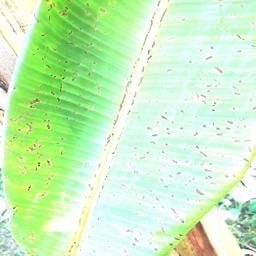
Label: BLACK SIGATOKA